Arrawanna Bridge

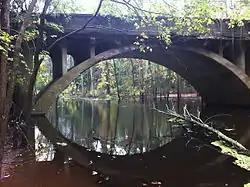

The Arrawanna Bridge is a historic bridge, spanning the Coginchaug River near Berlin Street in Middletown, Connecticut, USA. Built in 1918, it is an early example in the state of an open-spandrel concrete arch bridge, and is one of the state's oldest bridges. It was listed on the National Register of Historic Places in 2004. The bridge is now closed to all traffic.